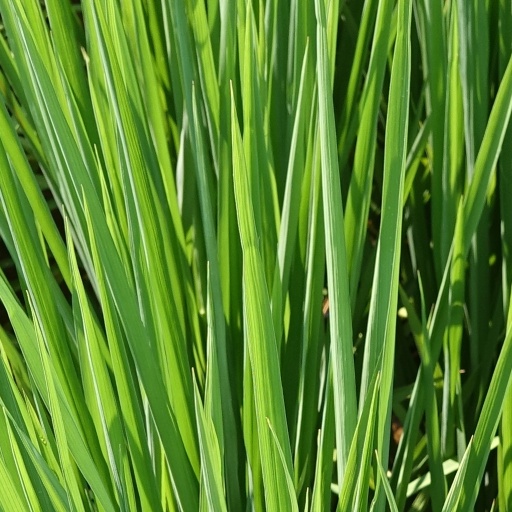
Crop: rice